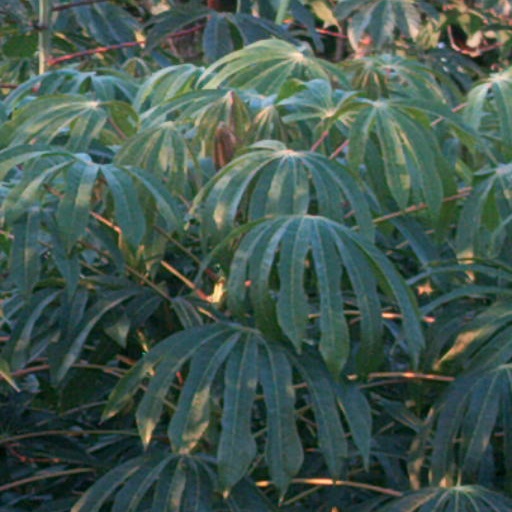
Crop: cassava